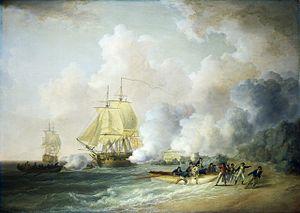
Fort Saint-Louis est un fort militaire français de type Vauban situé à Fort-de-France, en Martinique, base navale de la Marine nationale aux Antilles.
William Anderson, né en Écosse en 1757 et mort le 27 mai 1837, est un peintre britannique.
John Jervis, 1ᵉʳ comte de St Vincent, né le 9 janvier 1735 et mort le 14 mars 1823, est un amiral de la Royal Navy et Member of Parliament du Royaume-Uni. Le comte de St Vincent sert pendant la seconde moitié du XVIIIᵉ siècle et le début du XIXᵉ siècle ; il commande activement au sein des flottes britanniques pendant la guerre de Sept Ans, la guerre d'indépendance des États-Unis, les guerres de la Révolution et les guerres napoléoniennes. Il est célèbre pour sa victoire lors de la bataille du cap Saint-Vincent en 1797, qui lui vaut ses titres de noblesse, et pour avoir été le mentor d'Horatio Nelson.
Cette page concerne l'année 1795 en arts plastiques.